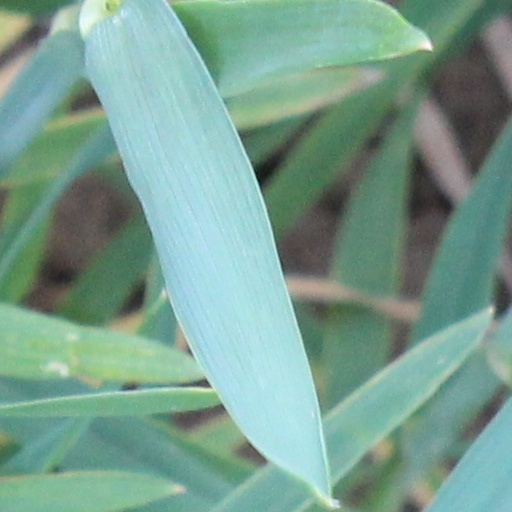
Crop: wheat